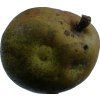
Label: pear